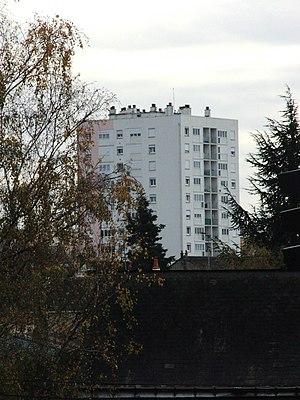
Une tour des Glonniere au sud du Mans.
Le quartier du Ronceray se situe dans la ville du Mans, au sein des quartiers Sud. Il dépend du secteur sud-est de la ville. Il était peuplé d'un peu plus de 6 000 habitants en 1999. Il s'agit de l'un des quartiers les plus sensibles de la ville du Mans.